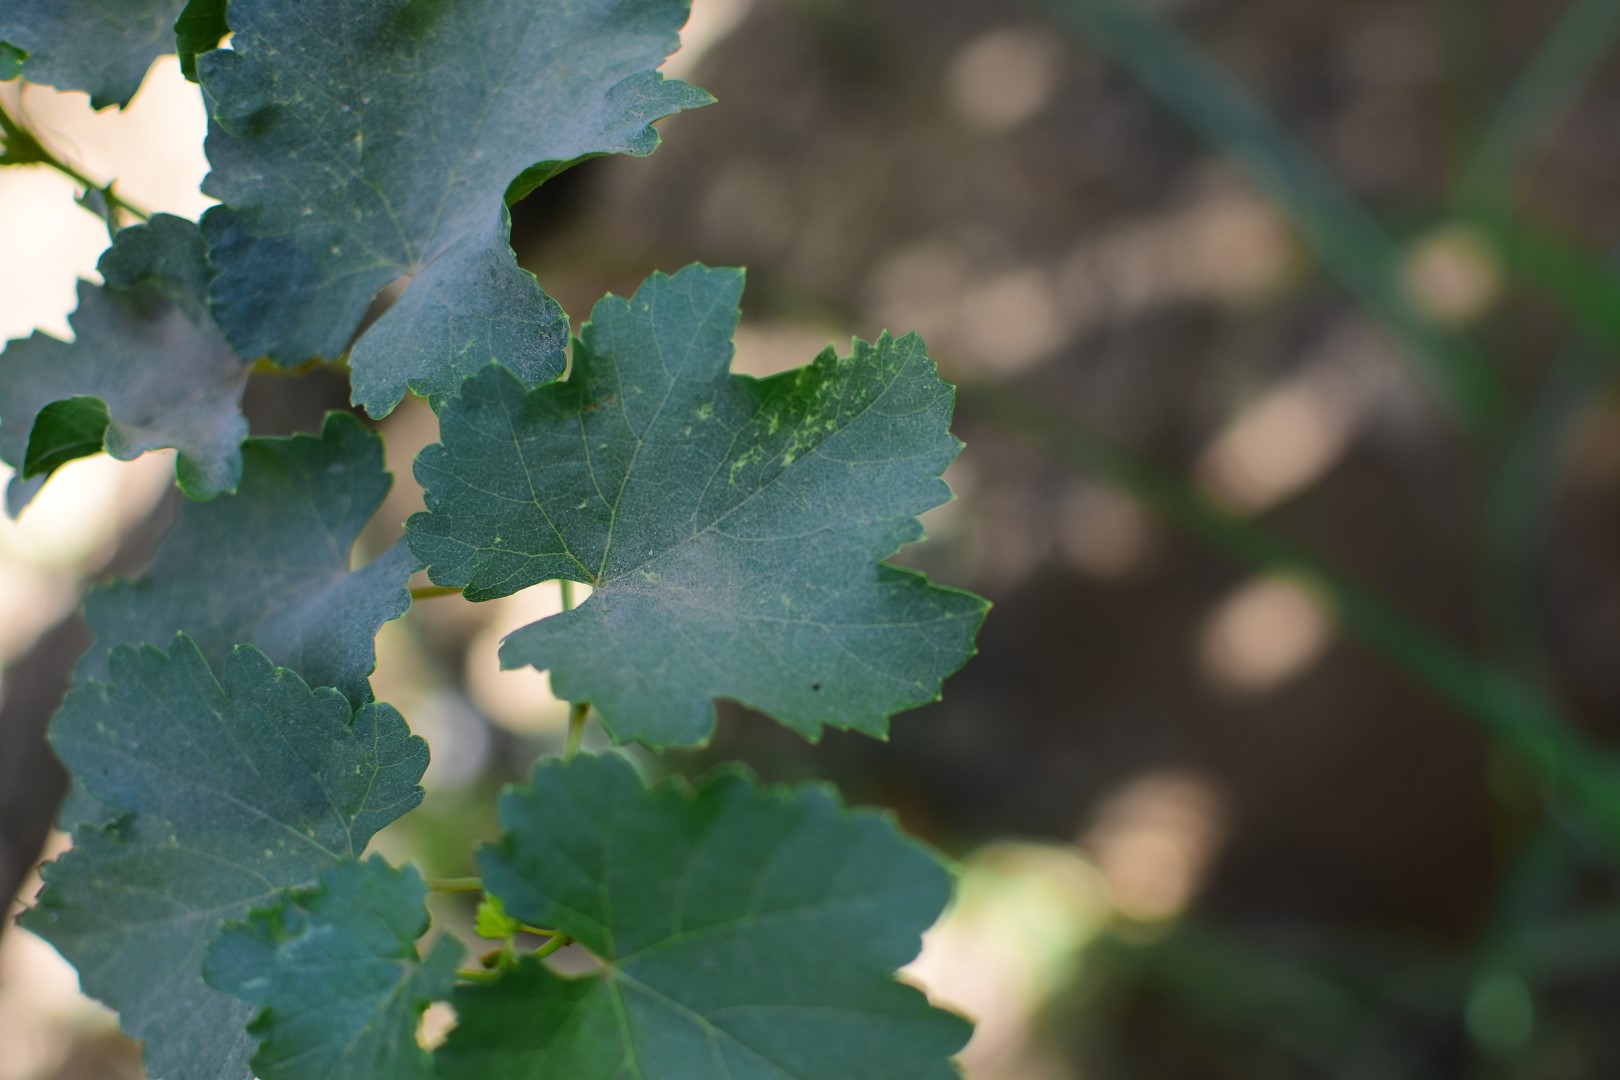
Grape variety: Frinsi